Standard Chinese

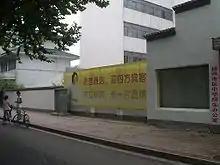
A poster outside a high school in Yangzhou urges people to "Speak Putonghua to welcome guests from all around, use the language of the civilized to give your sincere feelings".

In both mainland China and Taiwan, Standard Chinese is taught by immersion starting in elementary school. After the second grade, the entire educational system is in Standard Chinese, except for local language classes that have been taught for a few hours each week in Taiwan starting in the mid-1990s.